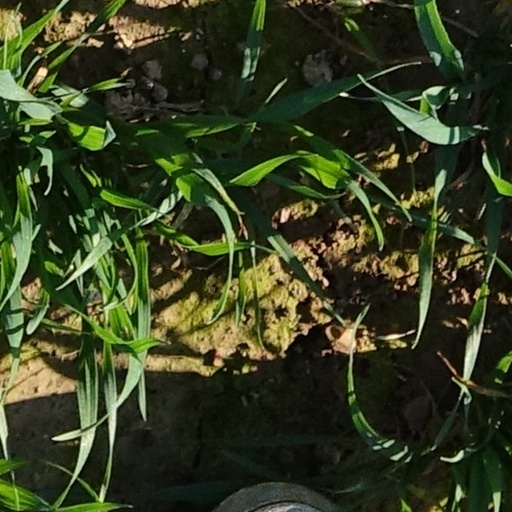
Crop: wheat